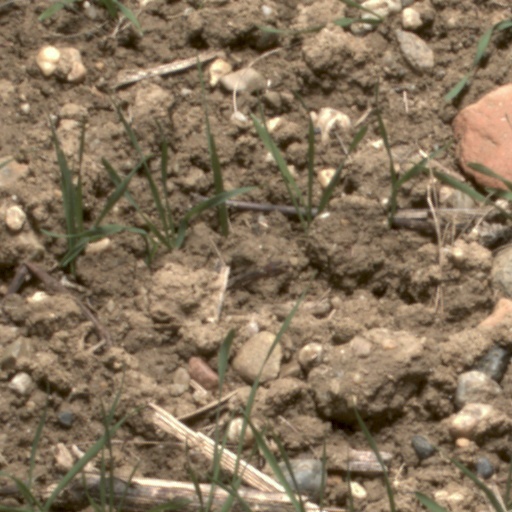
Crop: wheat